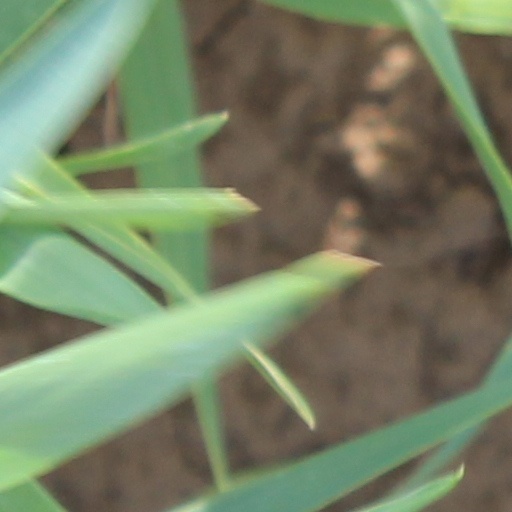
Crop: wheat